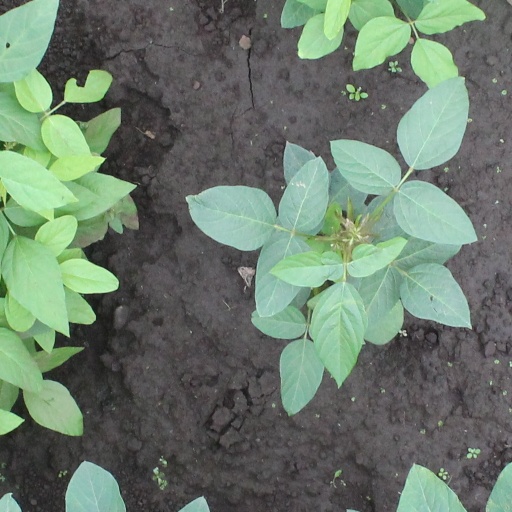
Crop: soybean